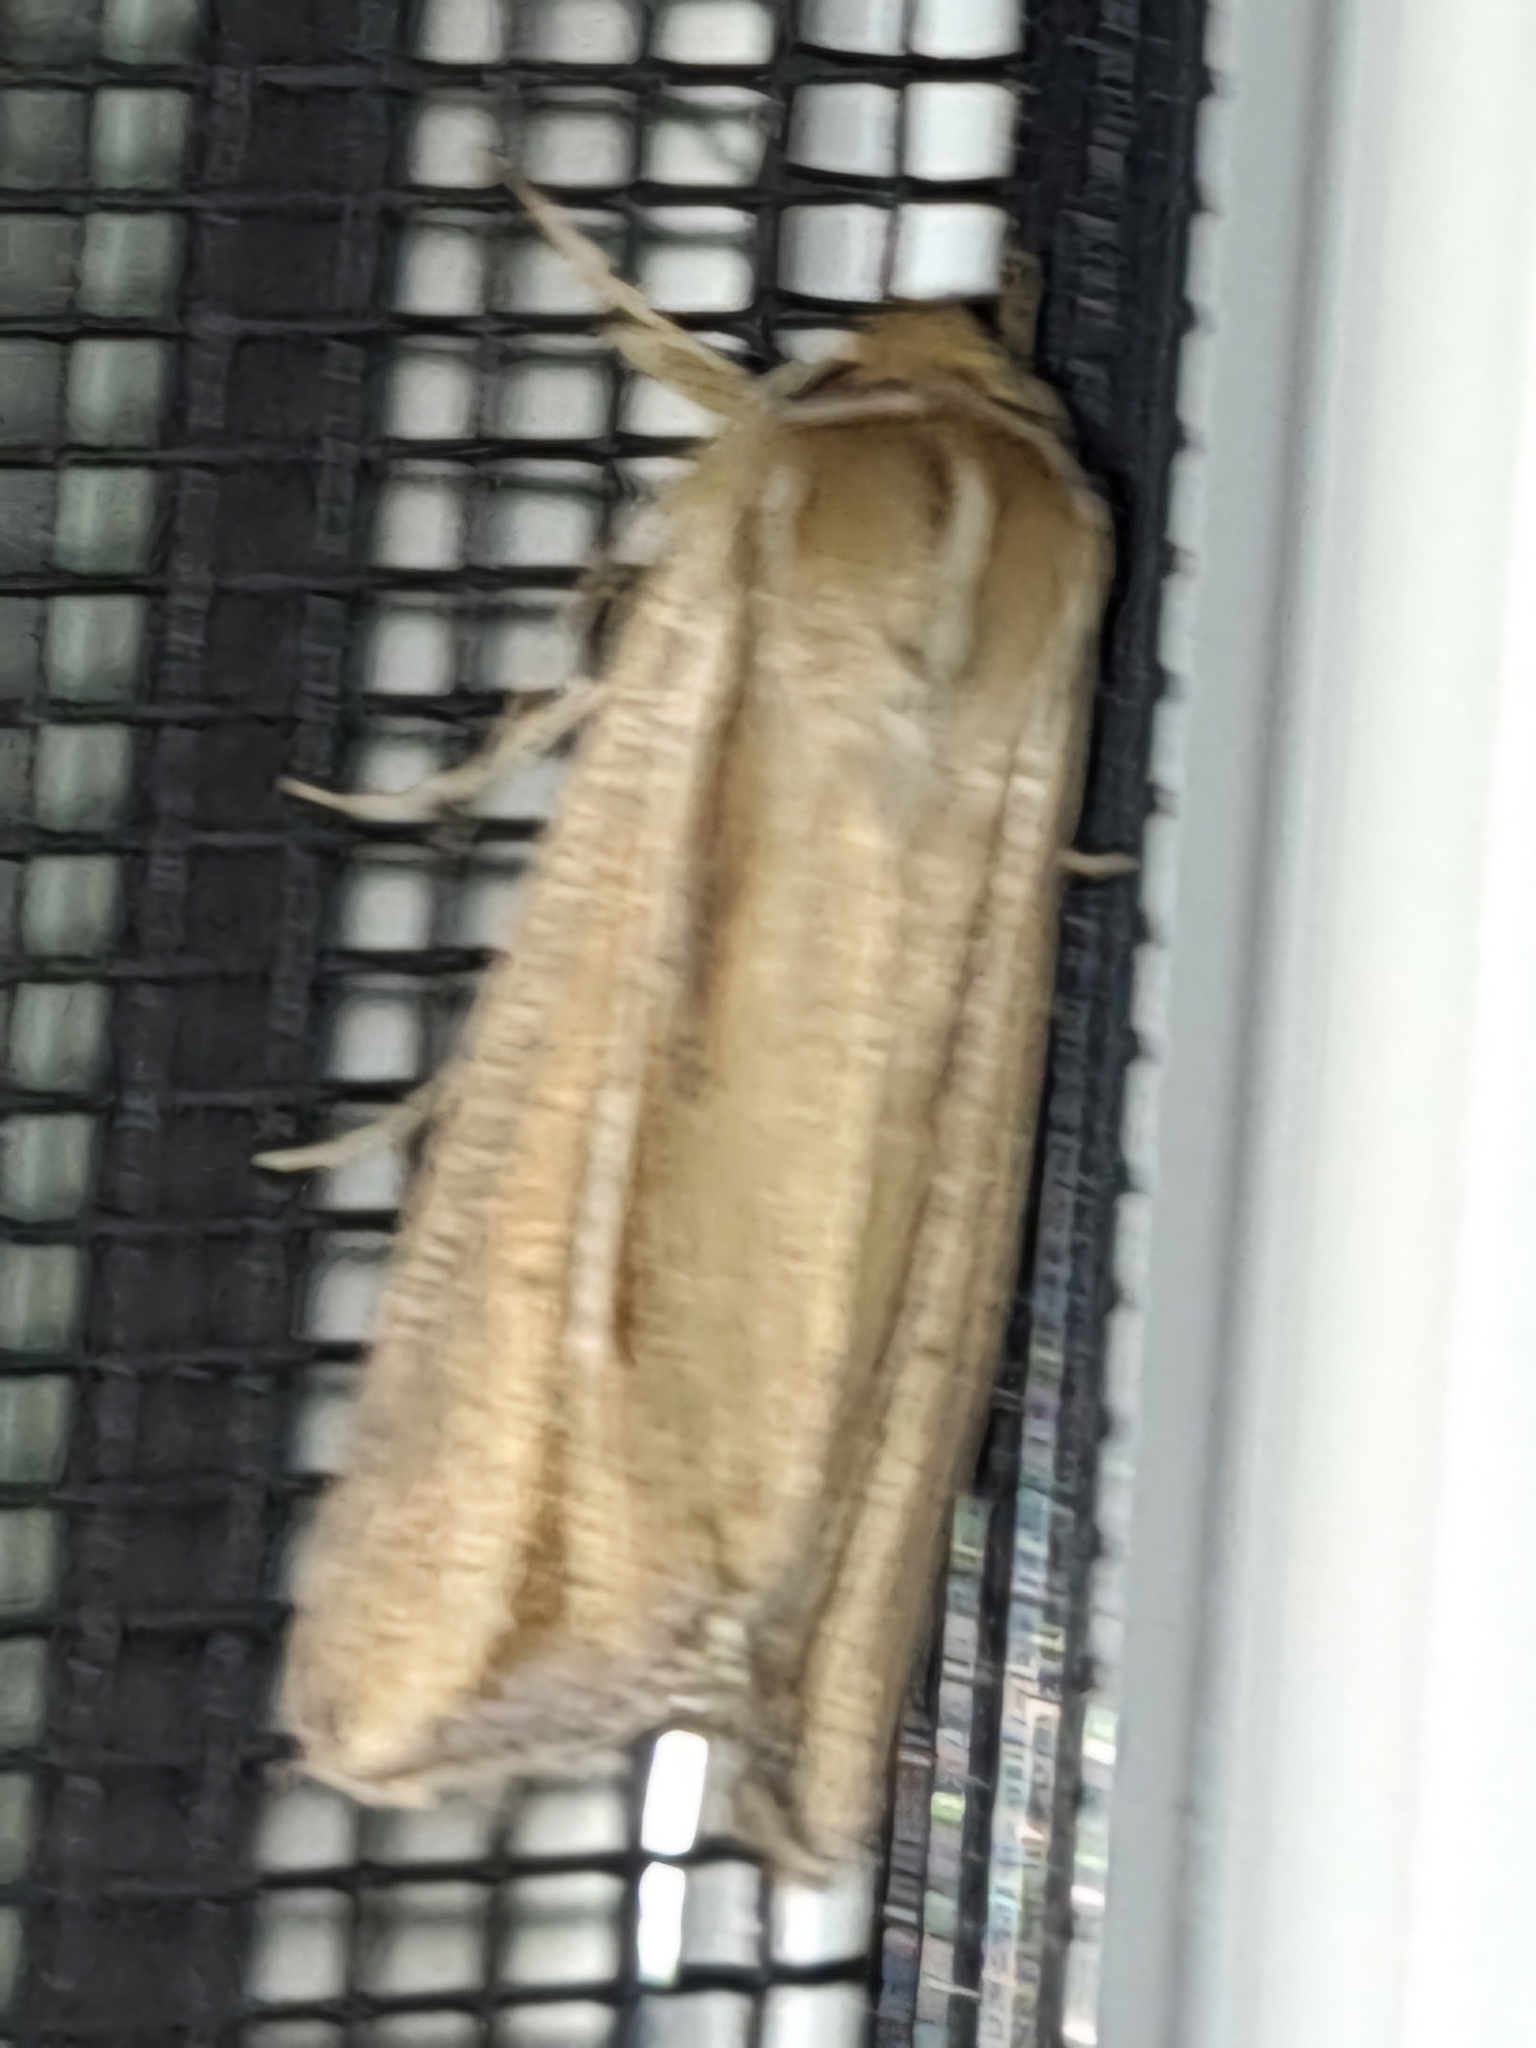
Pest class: wheathead_armyworm_Dargida_diffusa